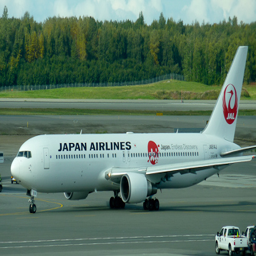
A Japan airlines flight plane on the runway.
Japan Airlines plane waiting on the run way.
A Japan Airliner setting on the tarmac of an airport.
a large air plane on a run way
a big jumbo plane sits parked in a open lot